Nebula Award Stories Two

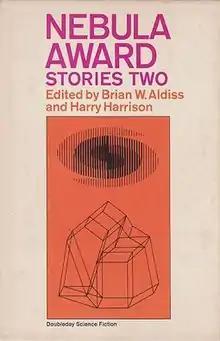
First edition (US)(artists: Donald Crews and Ann Crews

Nebula Award Stories Two is an anthology of science fiction short stories edited by Brian W. Aldiss and Harry Harrison. It was first published in hardcover by Doubleday in September 1967, with a Science Fiction Book Club edition following in November 1969. The first British edition was published by Gollancz in 1967, under the variant title "Nebula Award Stories 1967". Paperback editions followed from Pocket Books in the U.S. in September 1968 (reprinted in December 1969), and Panther in the U.K. in 1970. The Panther edition bore the variant title "Nebula Award Stories 2". The book was more recently reissued by Stealth Press in hardcover in September 2001. It has also been published in German.